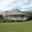
Label: house